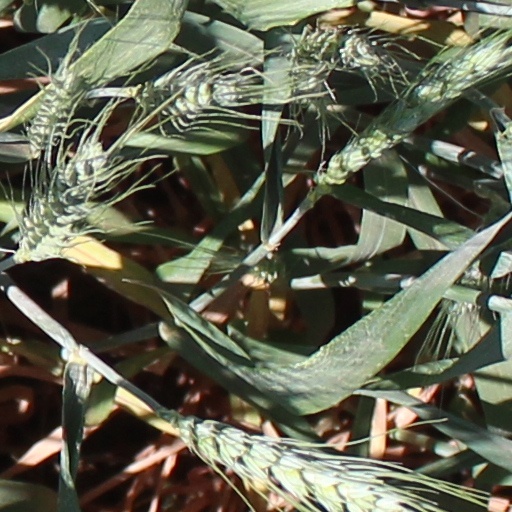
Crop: wheat